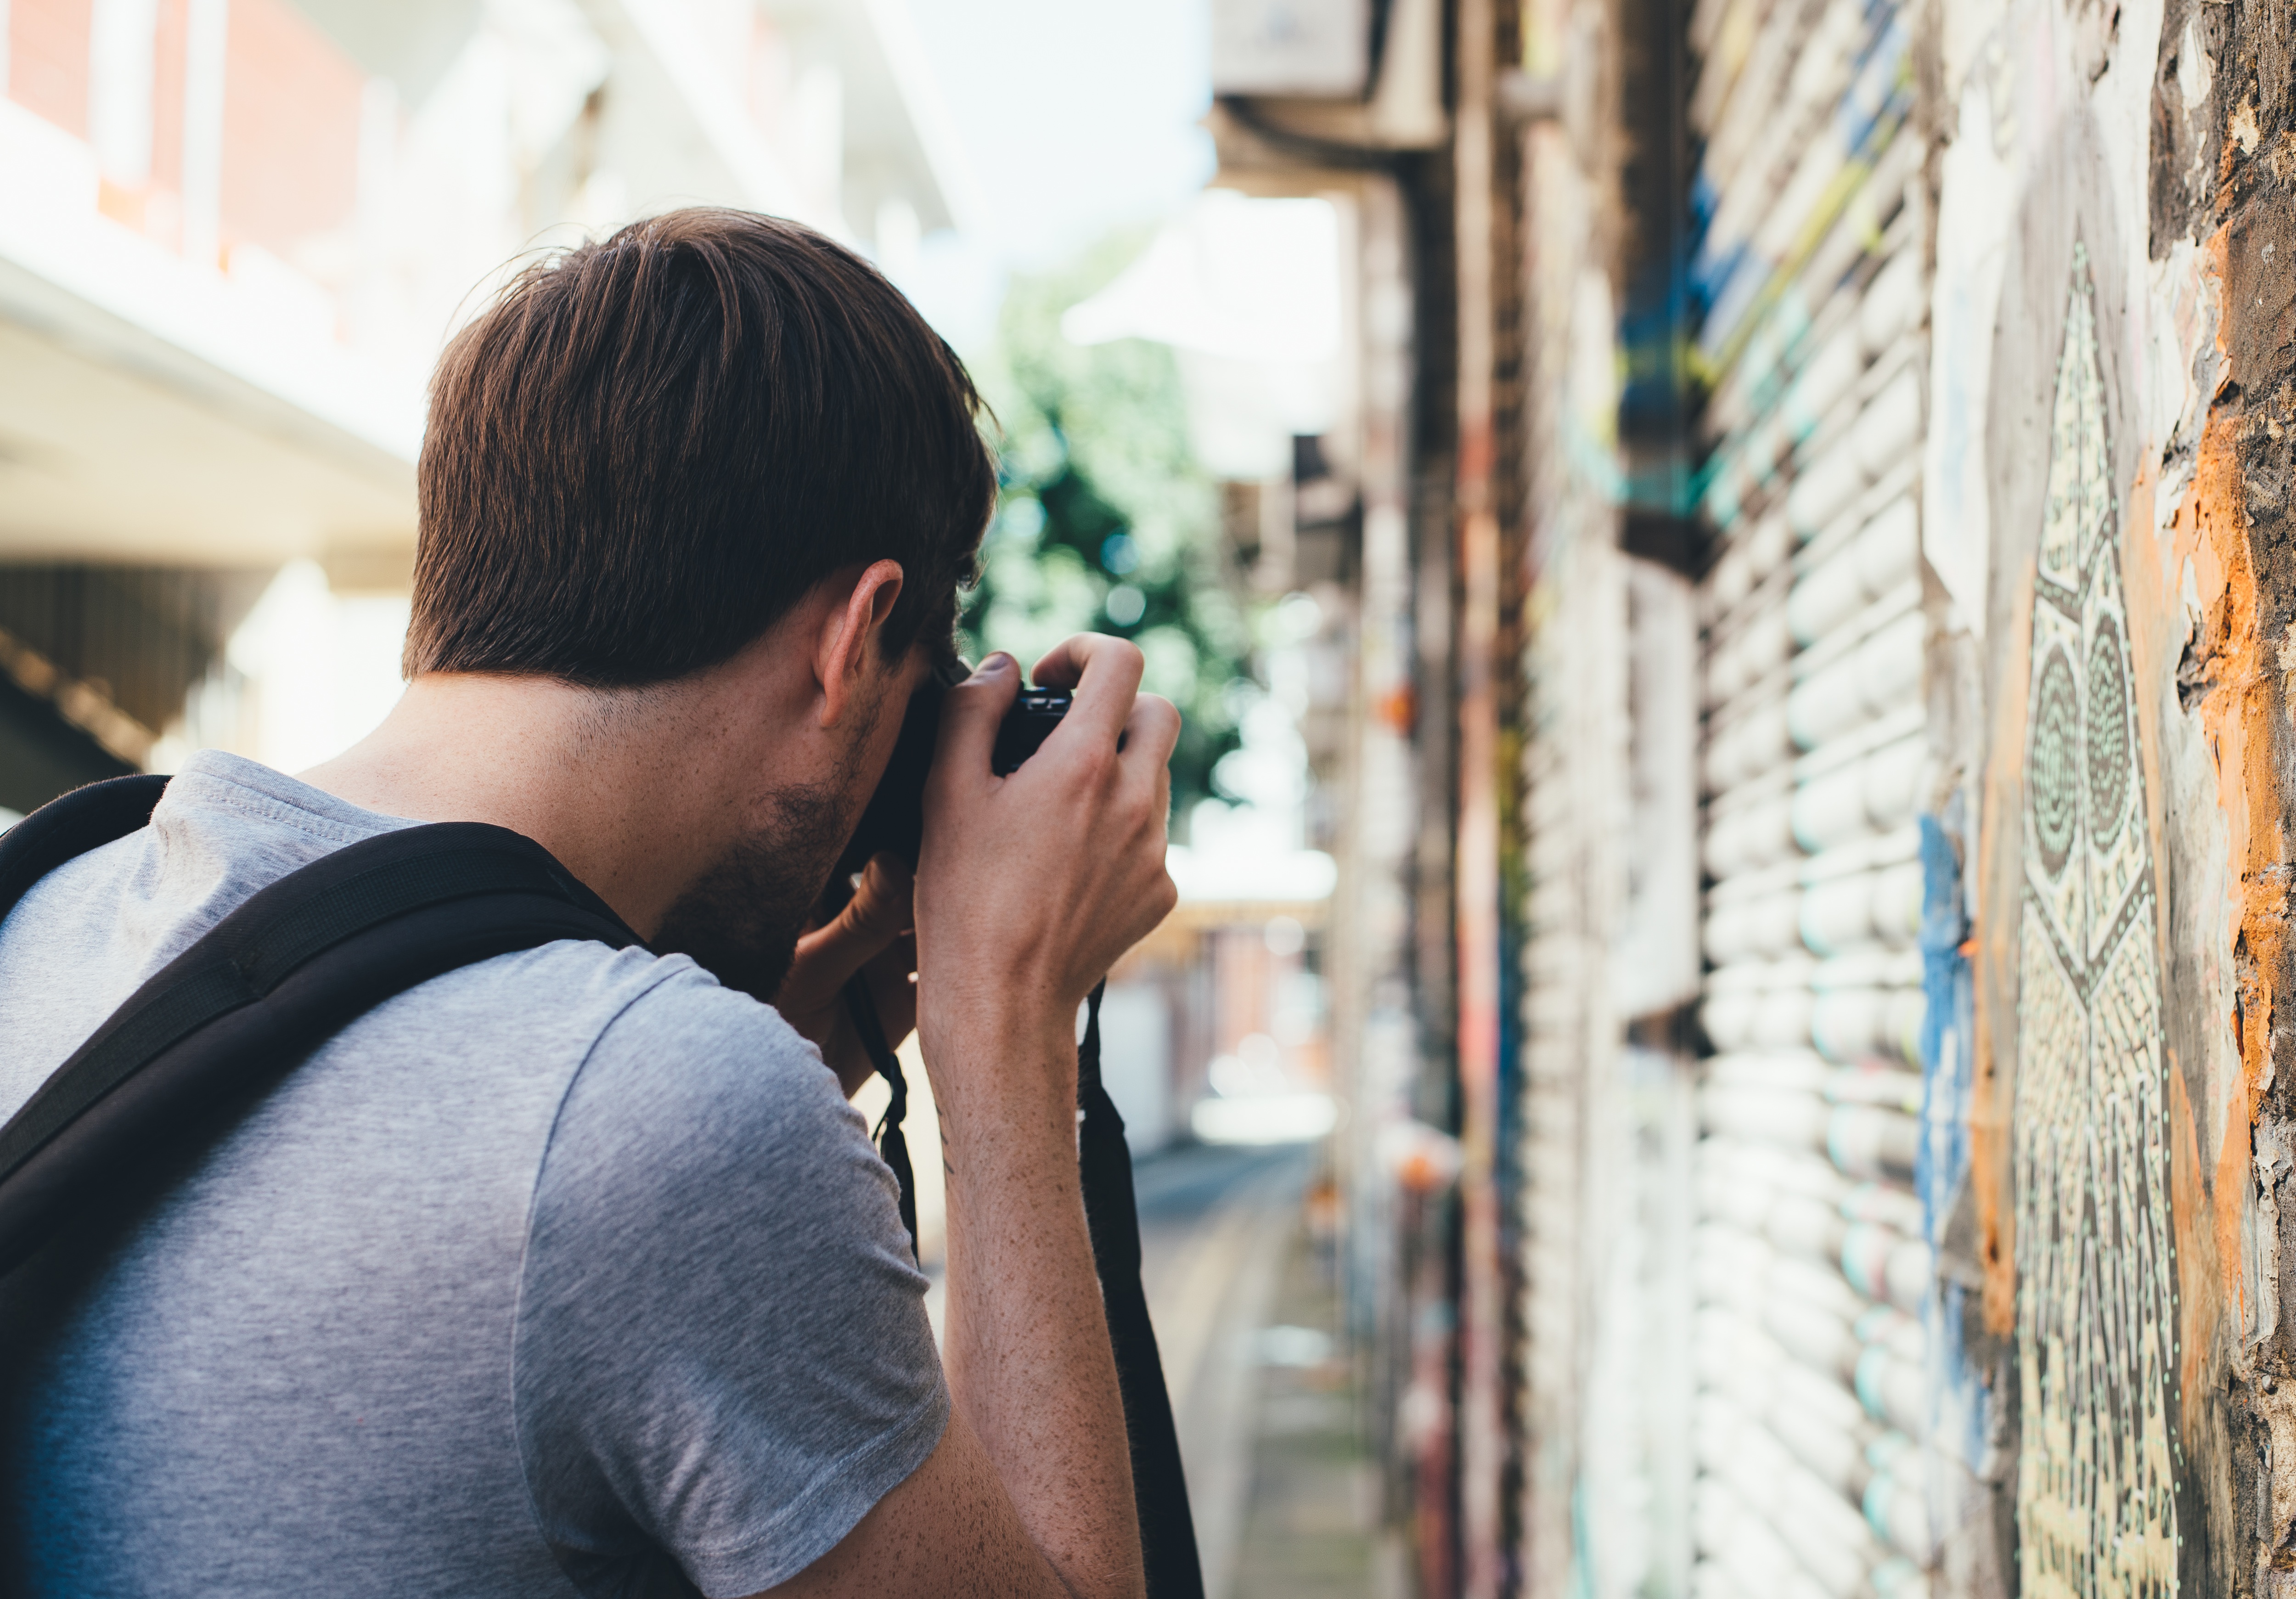
hand, man, person, people, road, street, photographer, wall, male, spring, color, blue, graffiti, photograph, interaction